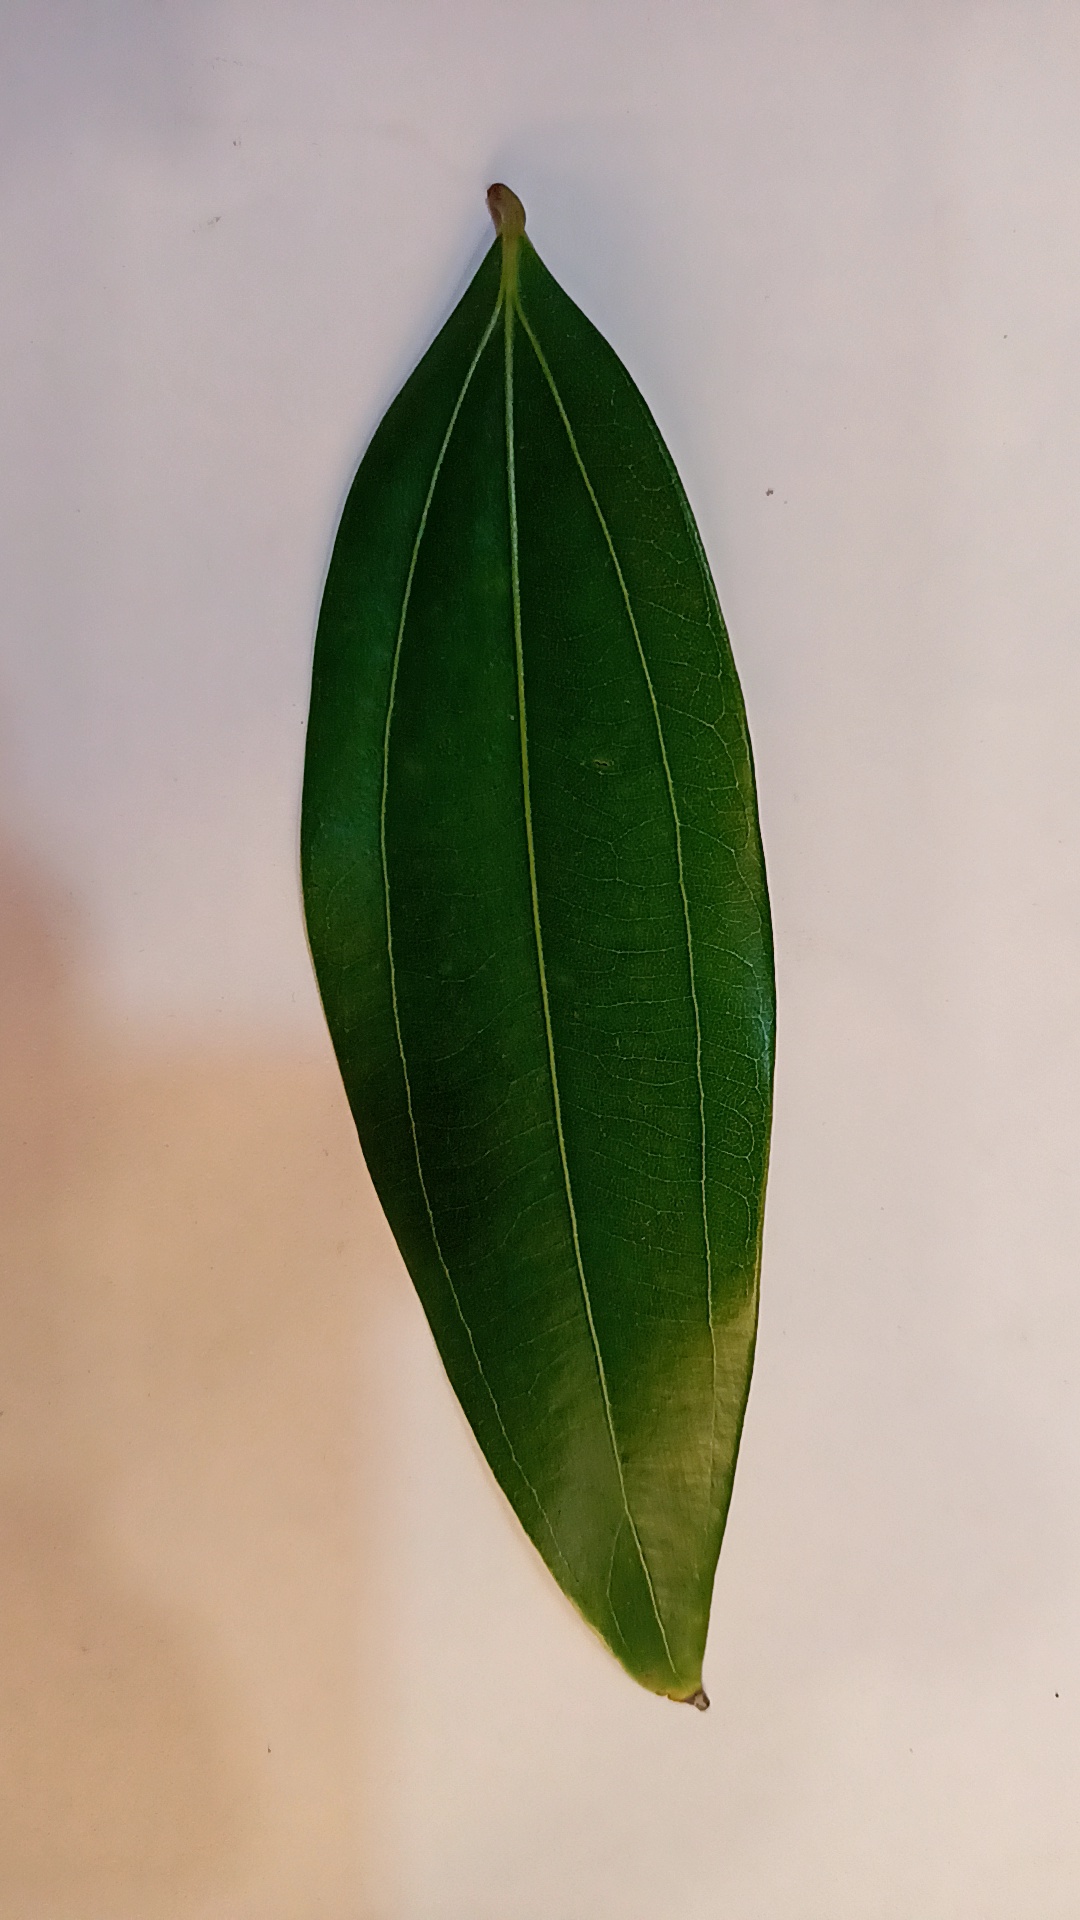
Label: Healthy